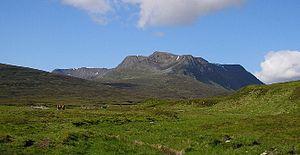
Le Ben Alder, en gaélique écossais Beinn Eallair, est une montagne du Royaume-Uni située en Écosse, dans les monts Grampians. Il culmine à 1 148 mètres d'altitude ce qui en fait un munro, un marilyn et le plus haut sommet entre le loch Ericht et le Glen Spean. Il est immédiatement entouré au nord par le Càrn Dearg, à l'est par le Beinn Bheòil au-delà du loch a' Bhealaich Bheithe, au sud-est par le loch Ericht, au sud-ouest par le Sgòr Gaibhre et à l'ouest par le Beinn a' Chumhainn. Il a donné son nom à la forêt qui s'étend au nord-est.